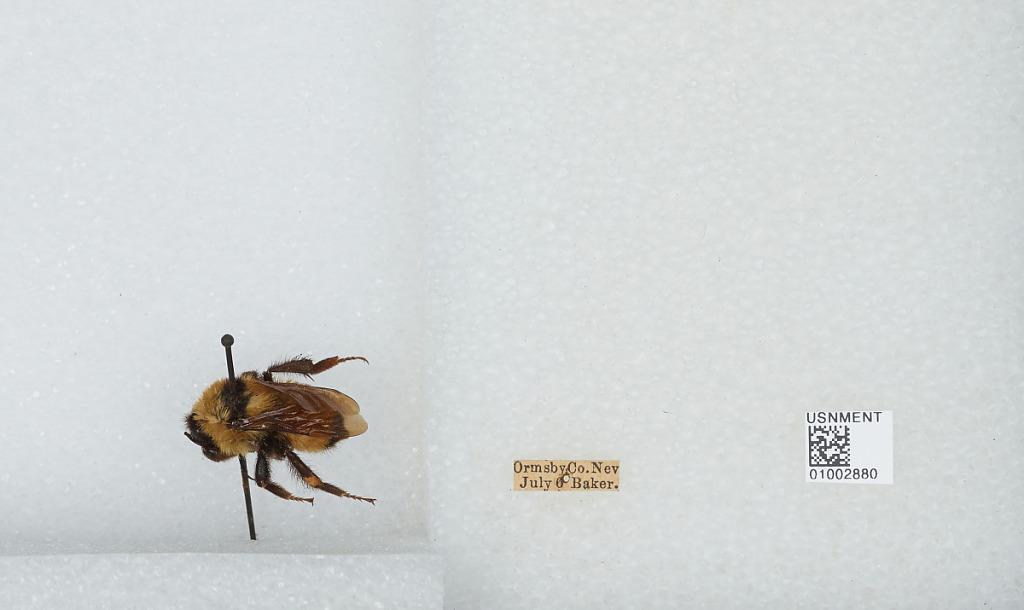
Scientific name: Bombus (Fervidobombus) fervidus fervidus (Fabricius)
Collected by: Baker
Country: United States
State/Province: Nevada
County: Ormsby
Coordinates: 39.1647, -119.776